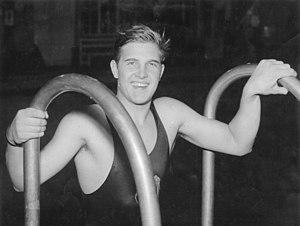
Adolph Gustav Kiefer, né le 27 juin 1918 à Chicago et mort le 5 mai 2017 à Wadsworth, est un nageur américain.